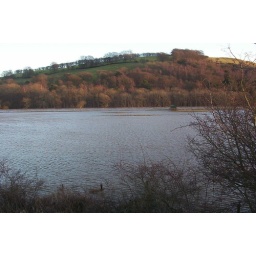
The fisherman's hut is at the edge of the river and is normally about 8 ft above the water level